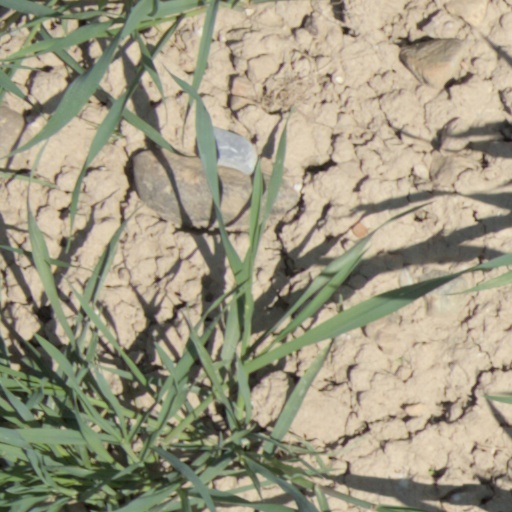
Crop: wheat